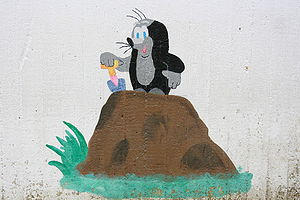
Muldvarpen (tegnefilm)
Muldvarpen er en serie tegnede kortfilm skabt af den tjekkiske filmskaber Zdeněk Miler. Samtidig er Muldvarpen hovedfiguren i serien.